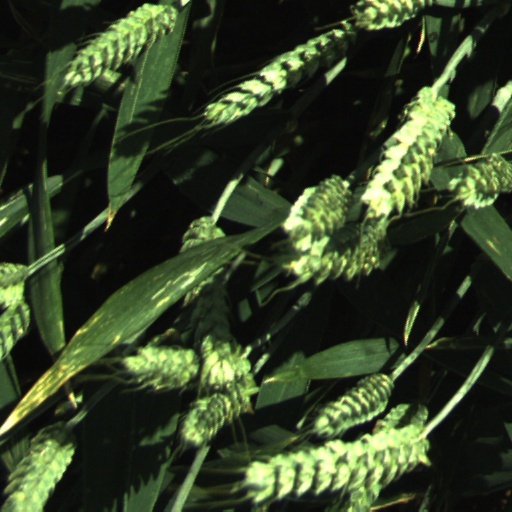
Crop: wheat